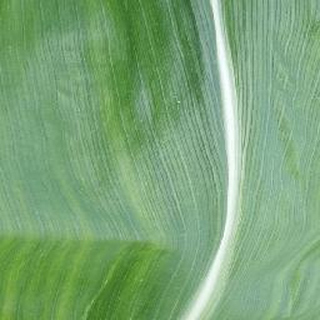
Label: healthy_corn